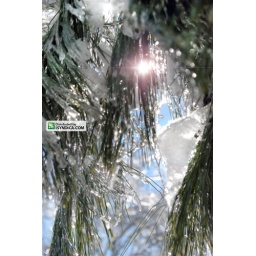
Iced pine tree in the sun